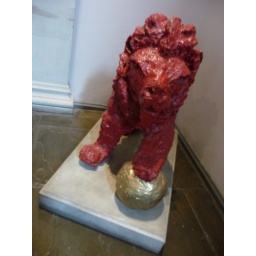
Making our way back through the college on our day out in London.Red lion and the golden ball.